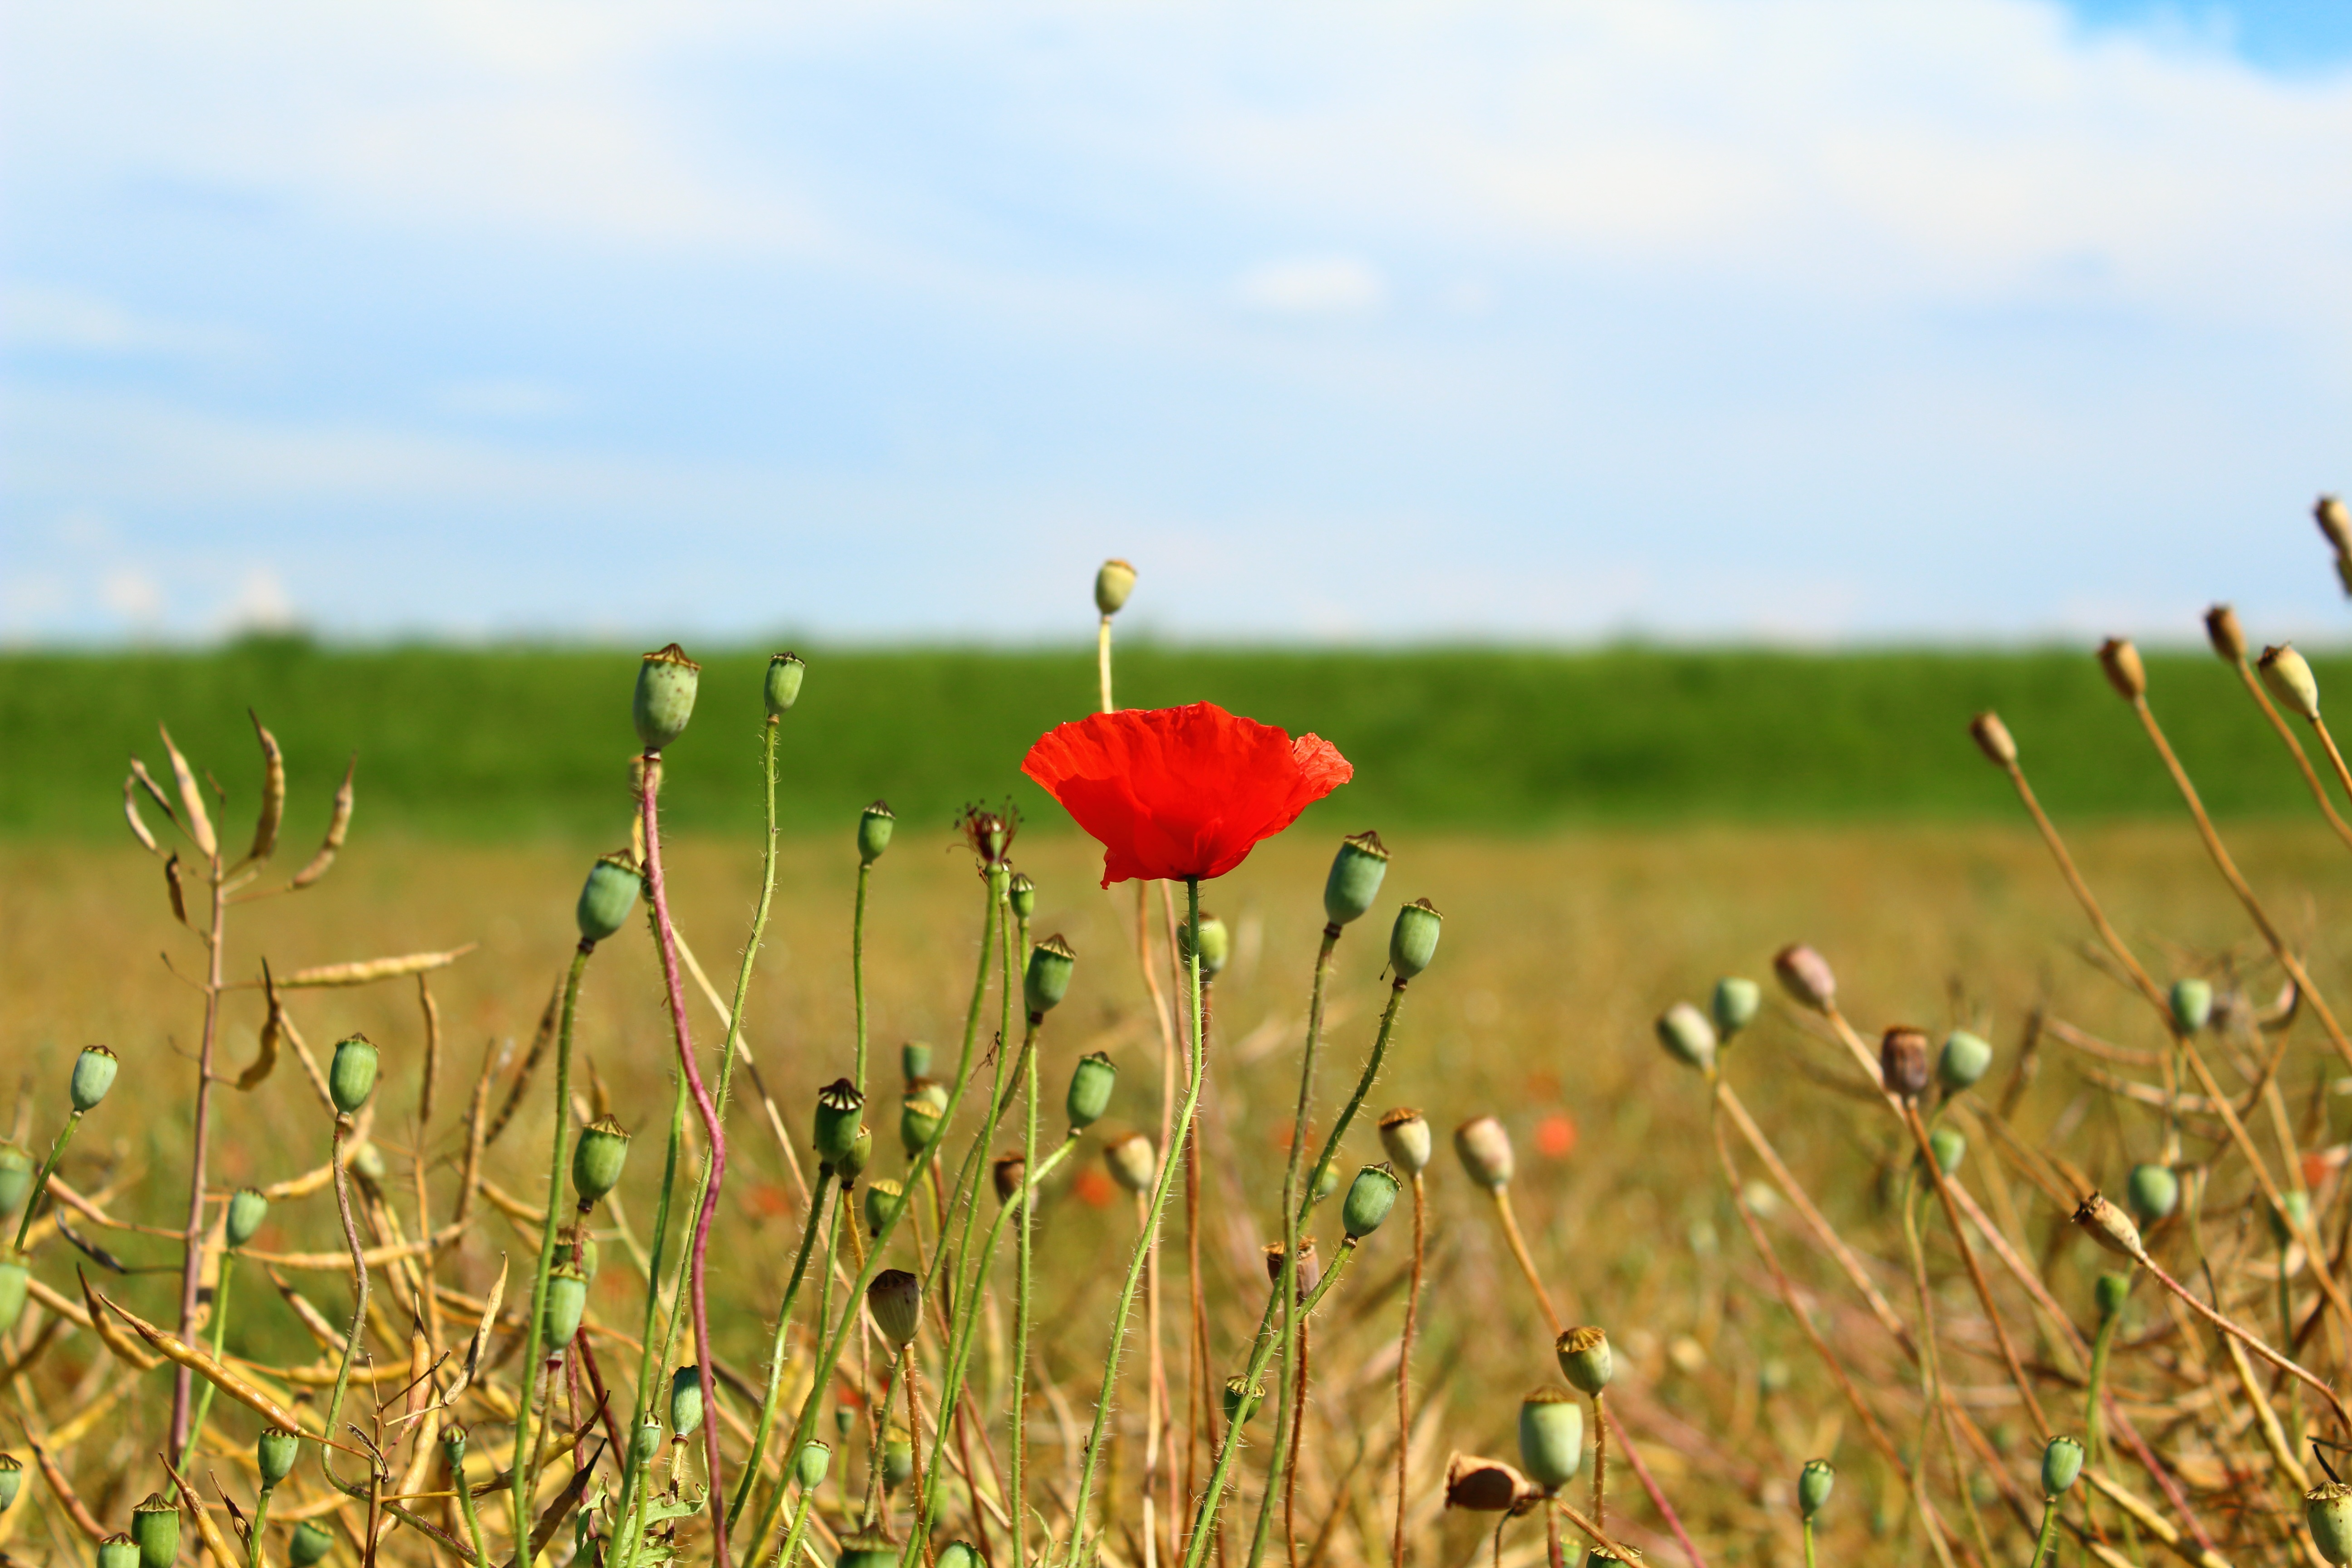
nature, grass, plant, field, lawn, meadow, prairie, leaf, flower, pasture, autumn, agriculture, flora, plain, wildflower, grassland, wetland, poppy, habitat, ecosystem, steppe, rural area, flowering plant, natural environment, grass family, land plant